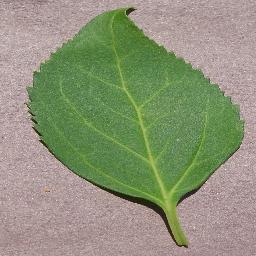
Label: Cherry___healthy